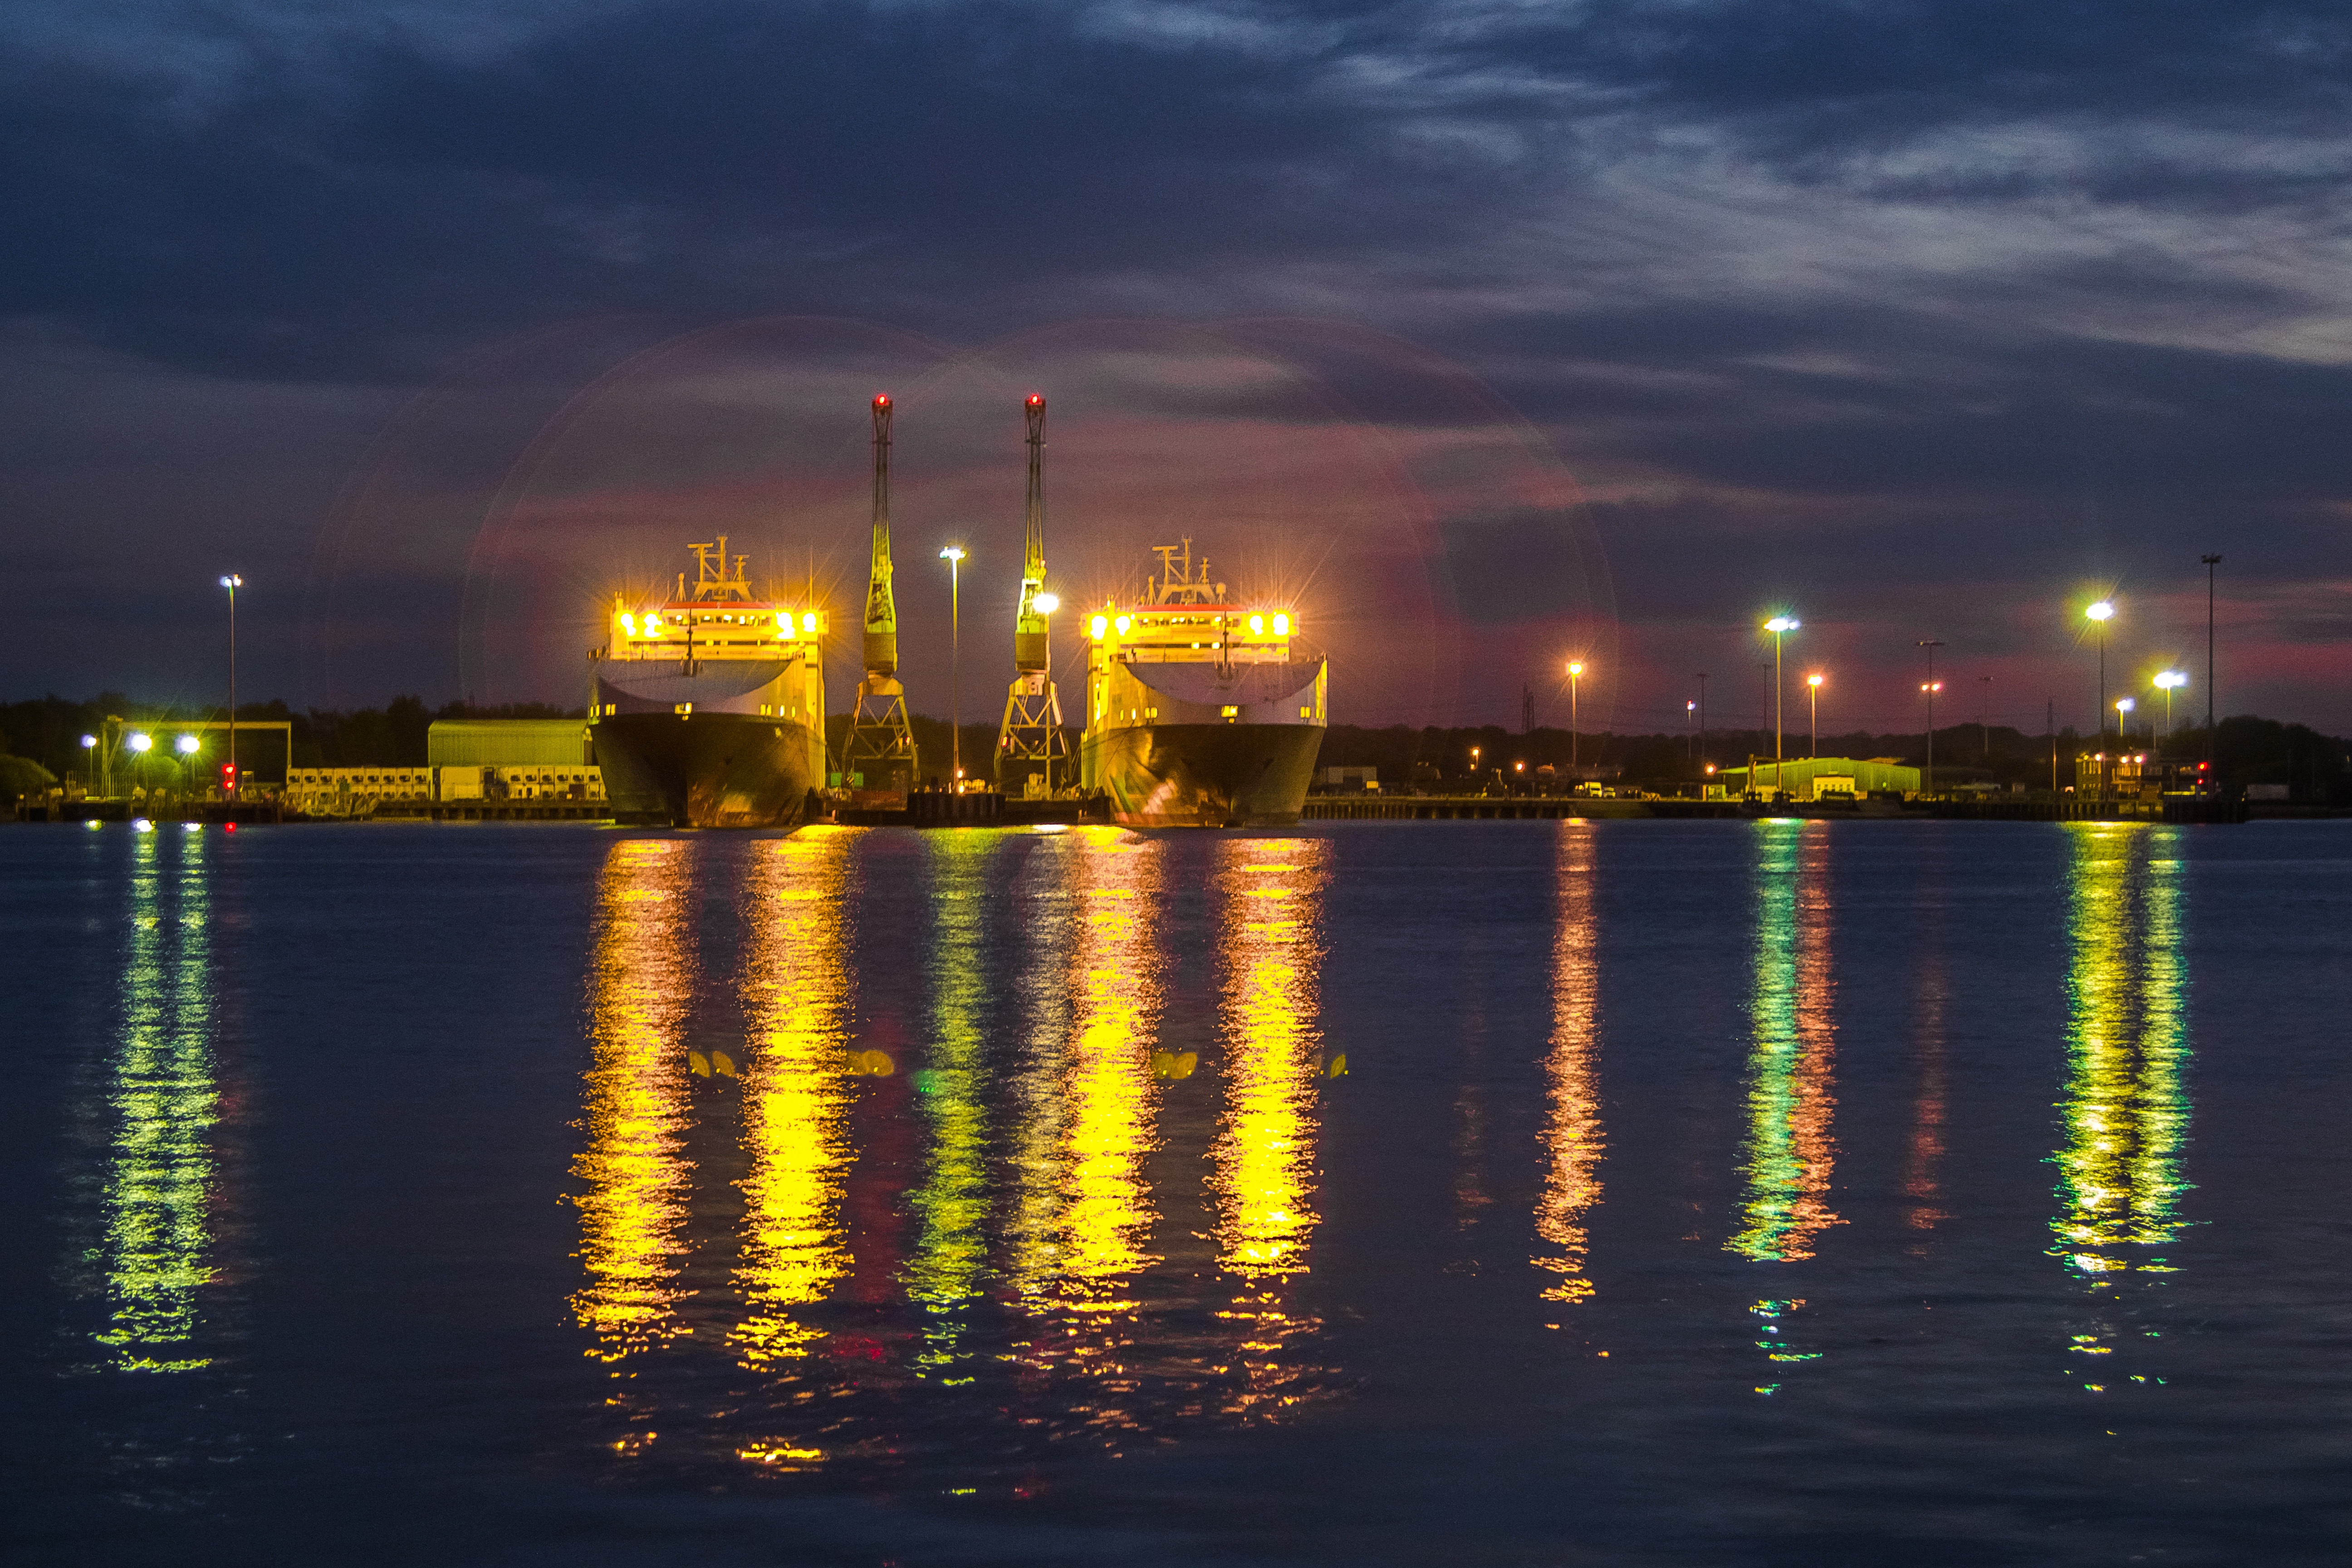
horizon, light, skyline, night, sunlight, dawn, city, cityscape, dusk, evening, twilight, reflection, port, england, lights, ships, southampton